Aslak Bolt's cadastre

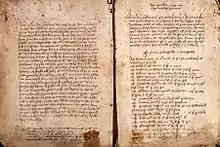
Aslak Bolts jordebok

Aslak Bolt's cadastre was a register of land ownership with the Archdiocese of Nidaros. The cadastre comprises more than 3000 farms, with information about scope and volume of income. The document is originally written on the instruction of archbishop Aslak Bolt (c. 1380 – 1450), Archbishop of the Diocese of Nidaros. It was probably completed in 1432 and 1433, with later supplements and corrections. The properties of the archdiocese included several thousand farms. The records in the land register are arranged topographically by counties within the diocese. The cadastre is regarded as an important primary historical source, both for historical economic research, and for research of place names.